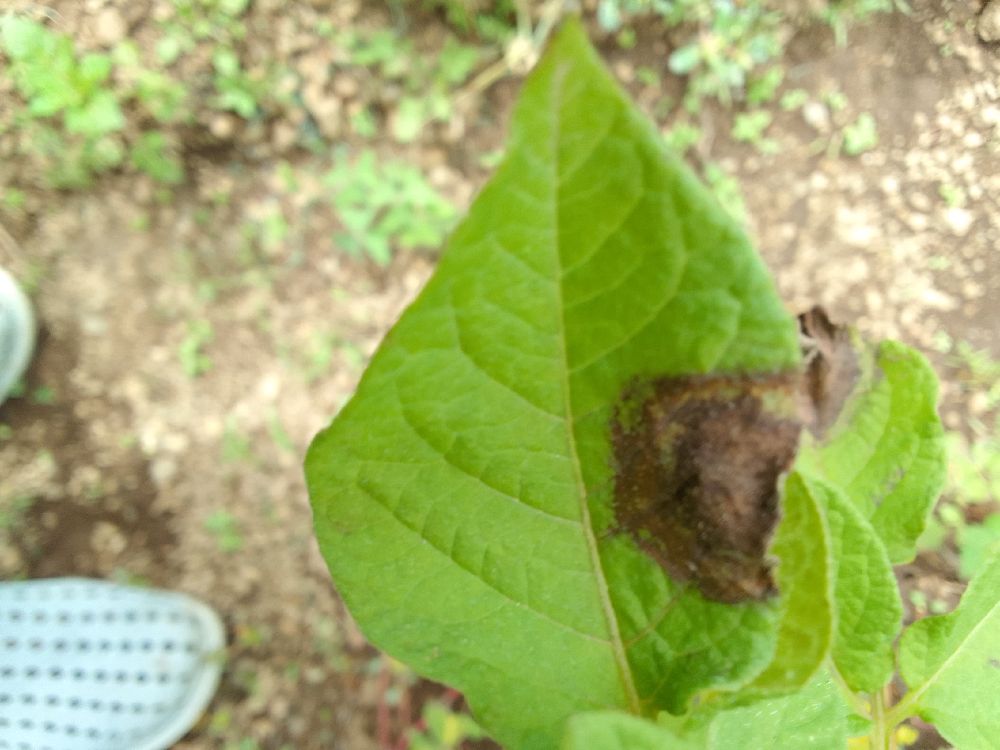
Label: Late blight